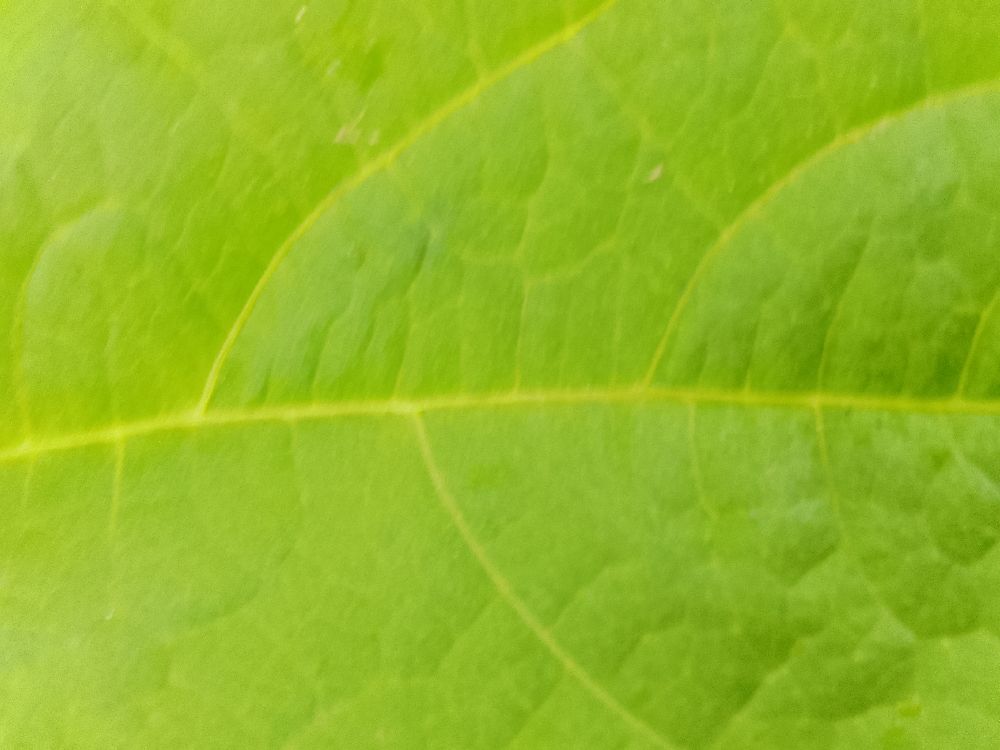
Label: healthy